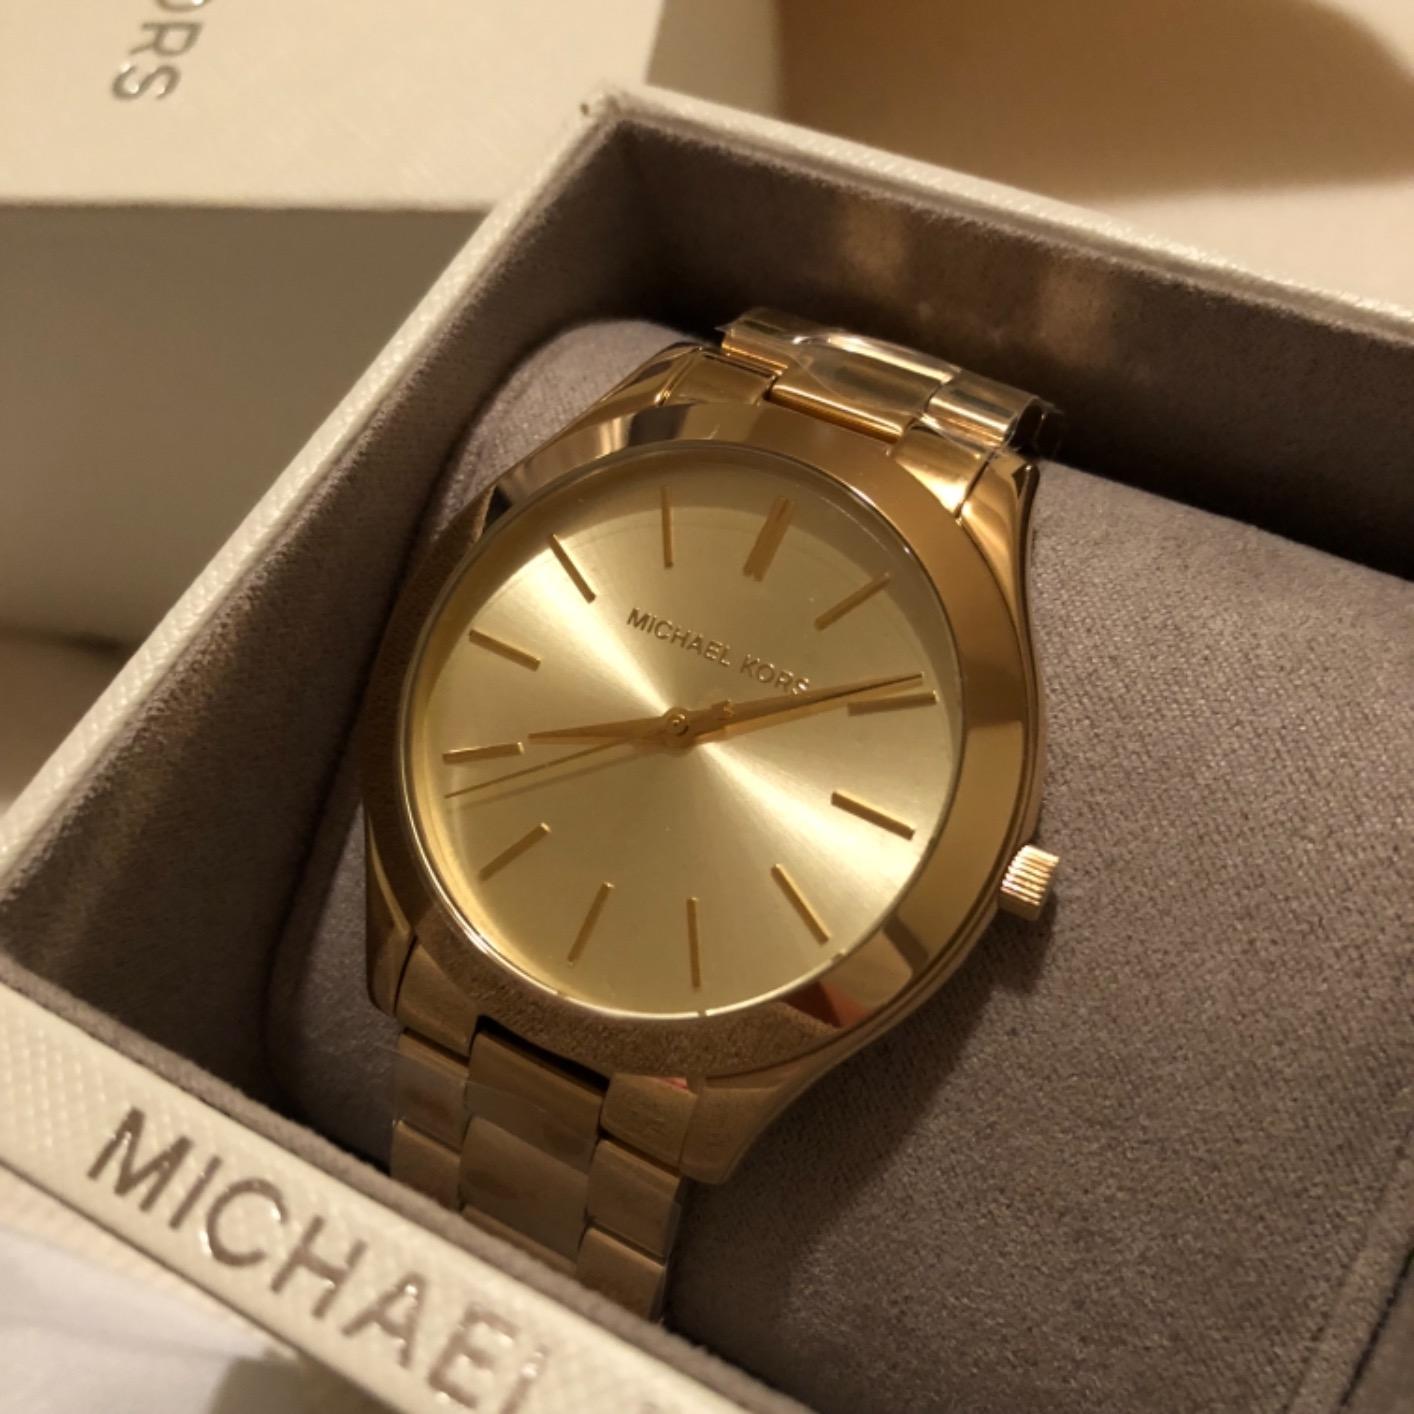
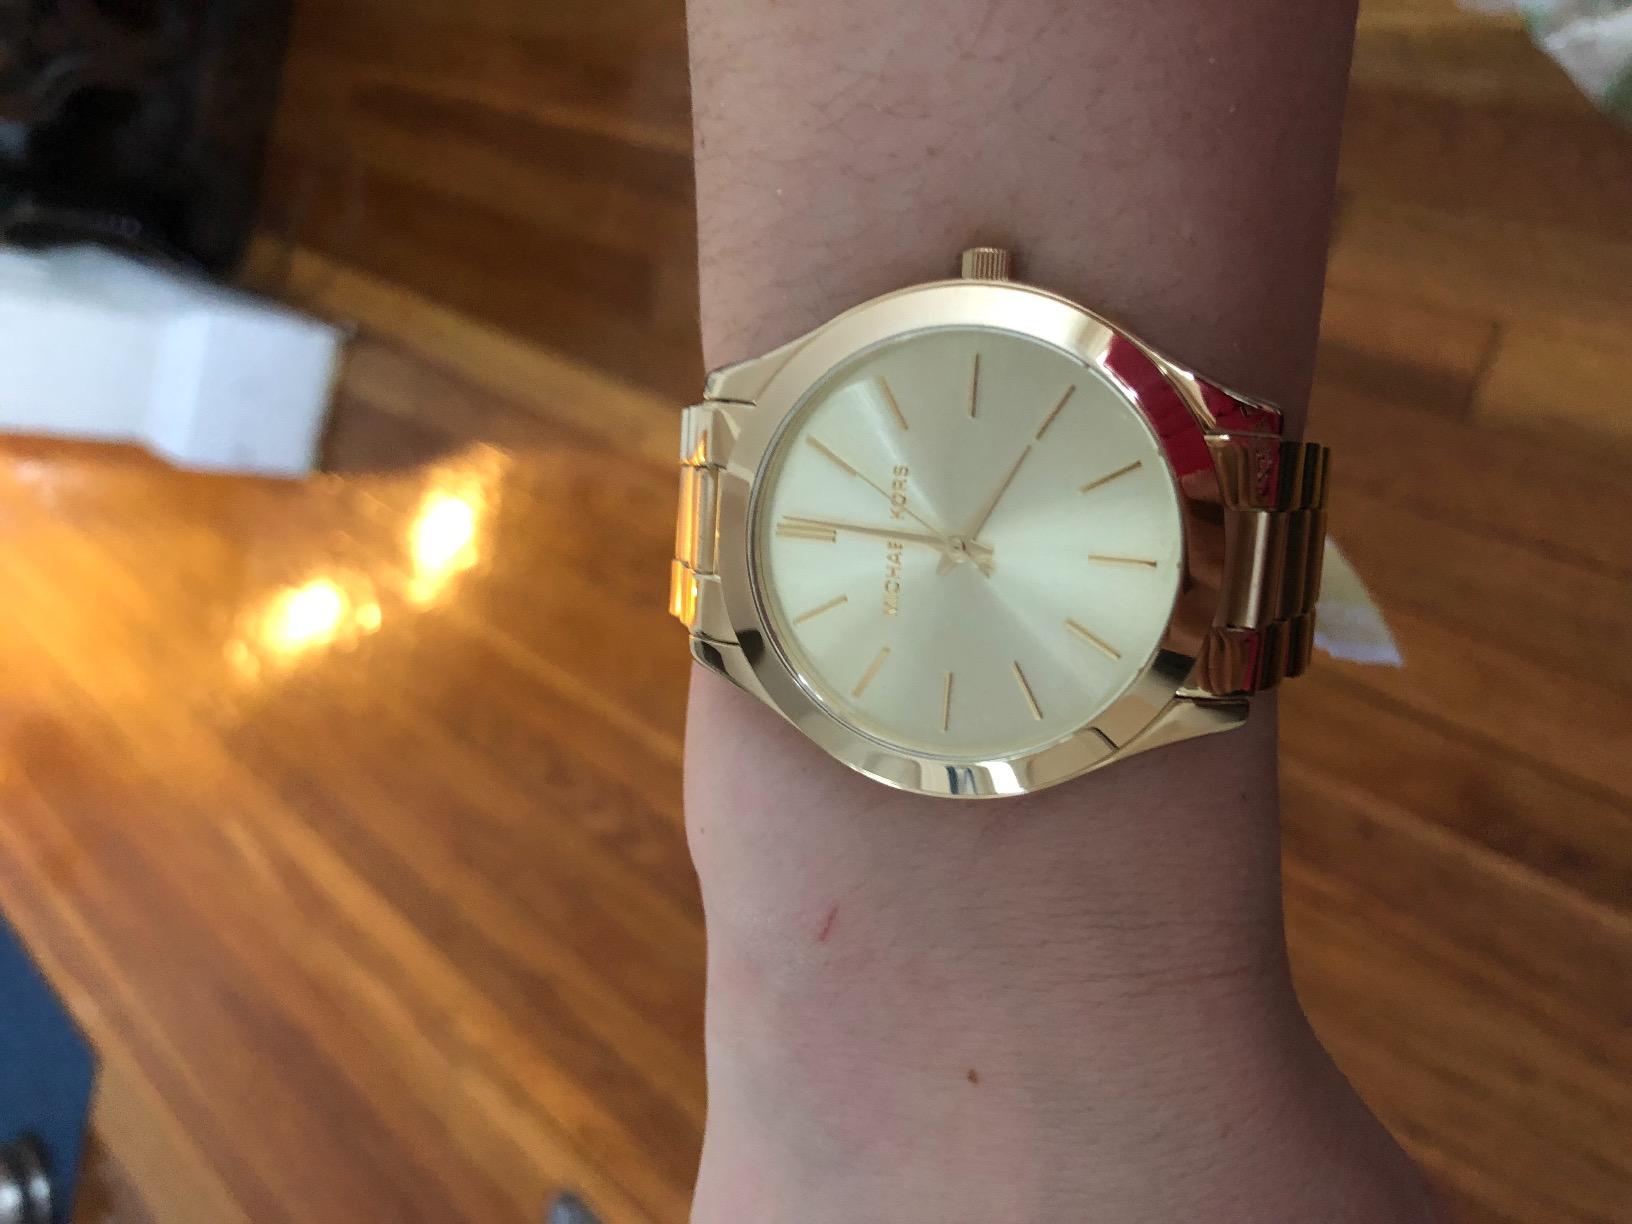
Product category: accessories_watch
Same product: yes